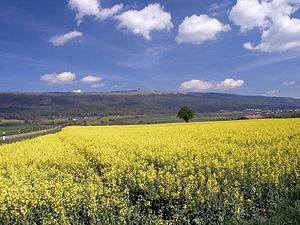
Plateau de Diesse
Diesse est une localité et une ancienne commune suisse du canton de Berne, située dans l'arrondissement administratif du Jura bernois et la commune de Plateau de Diesse.